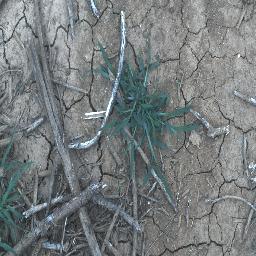
Label: negative